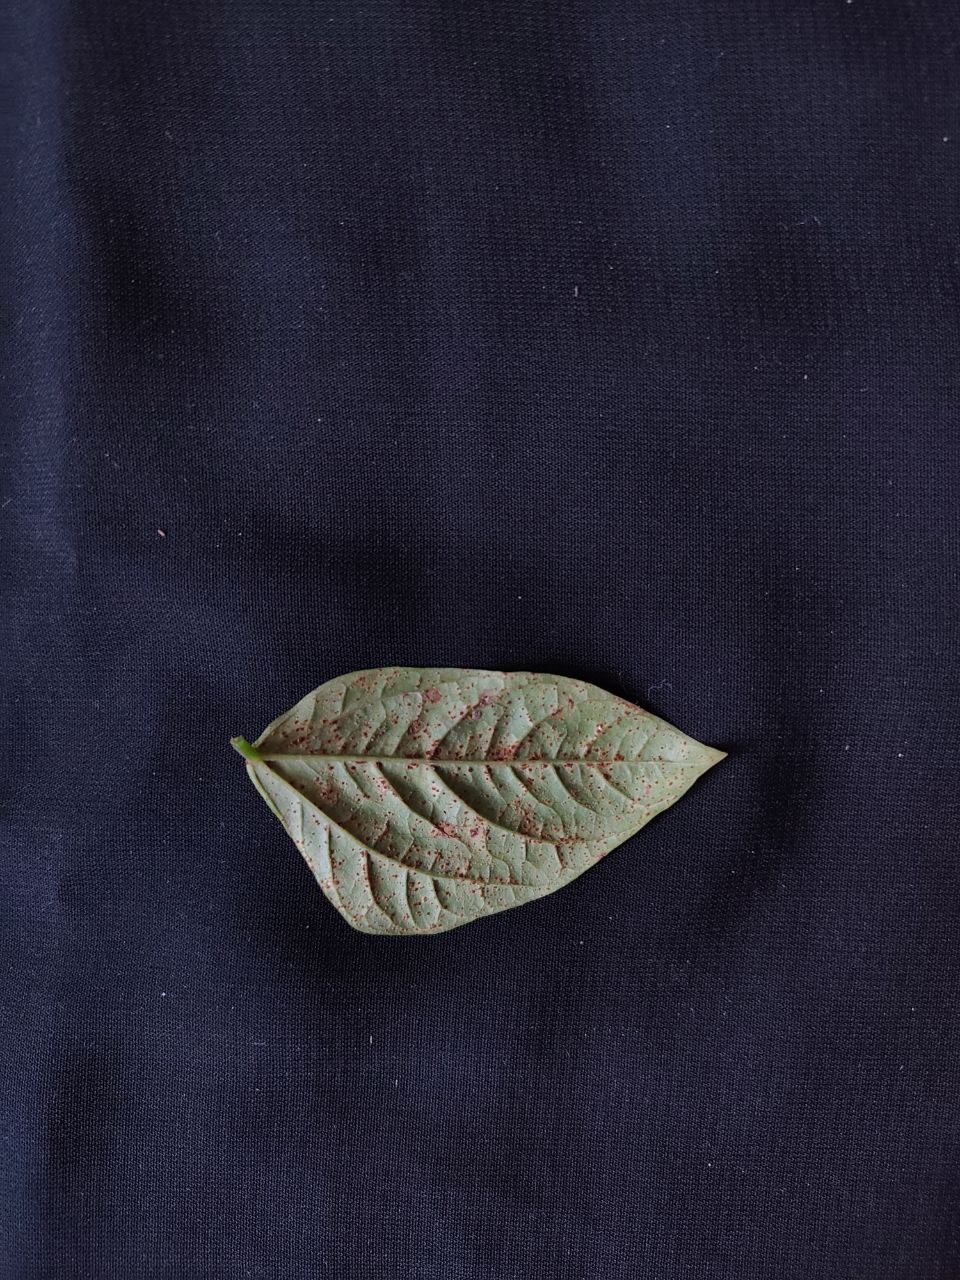
Crop: cowpea
Leaf condition: Septoria leaf spot